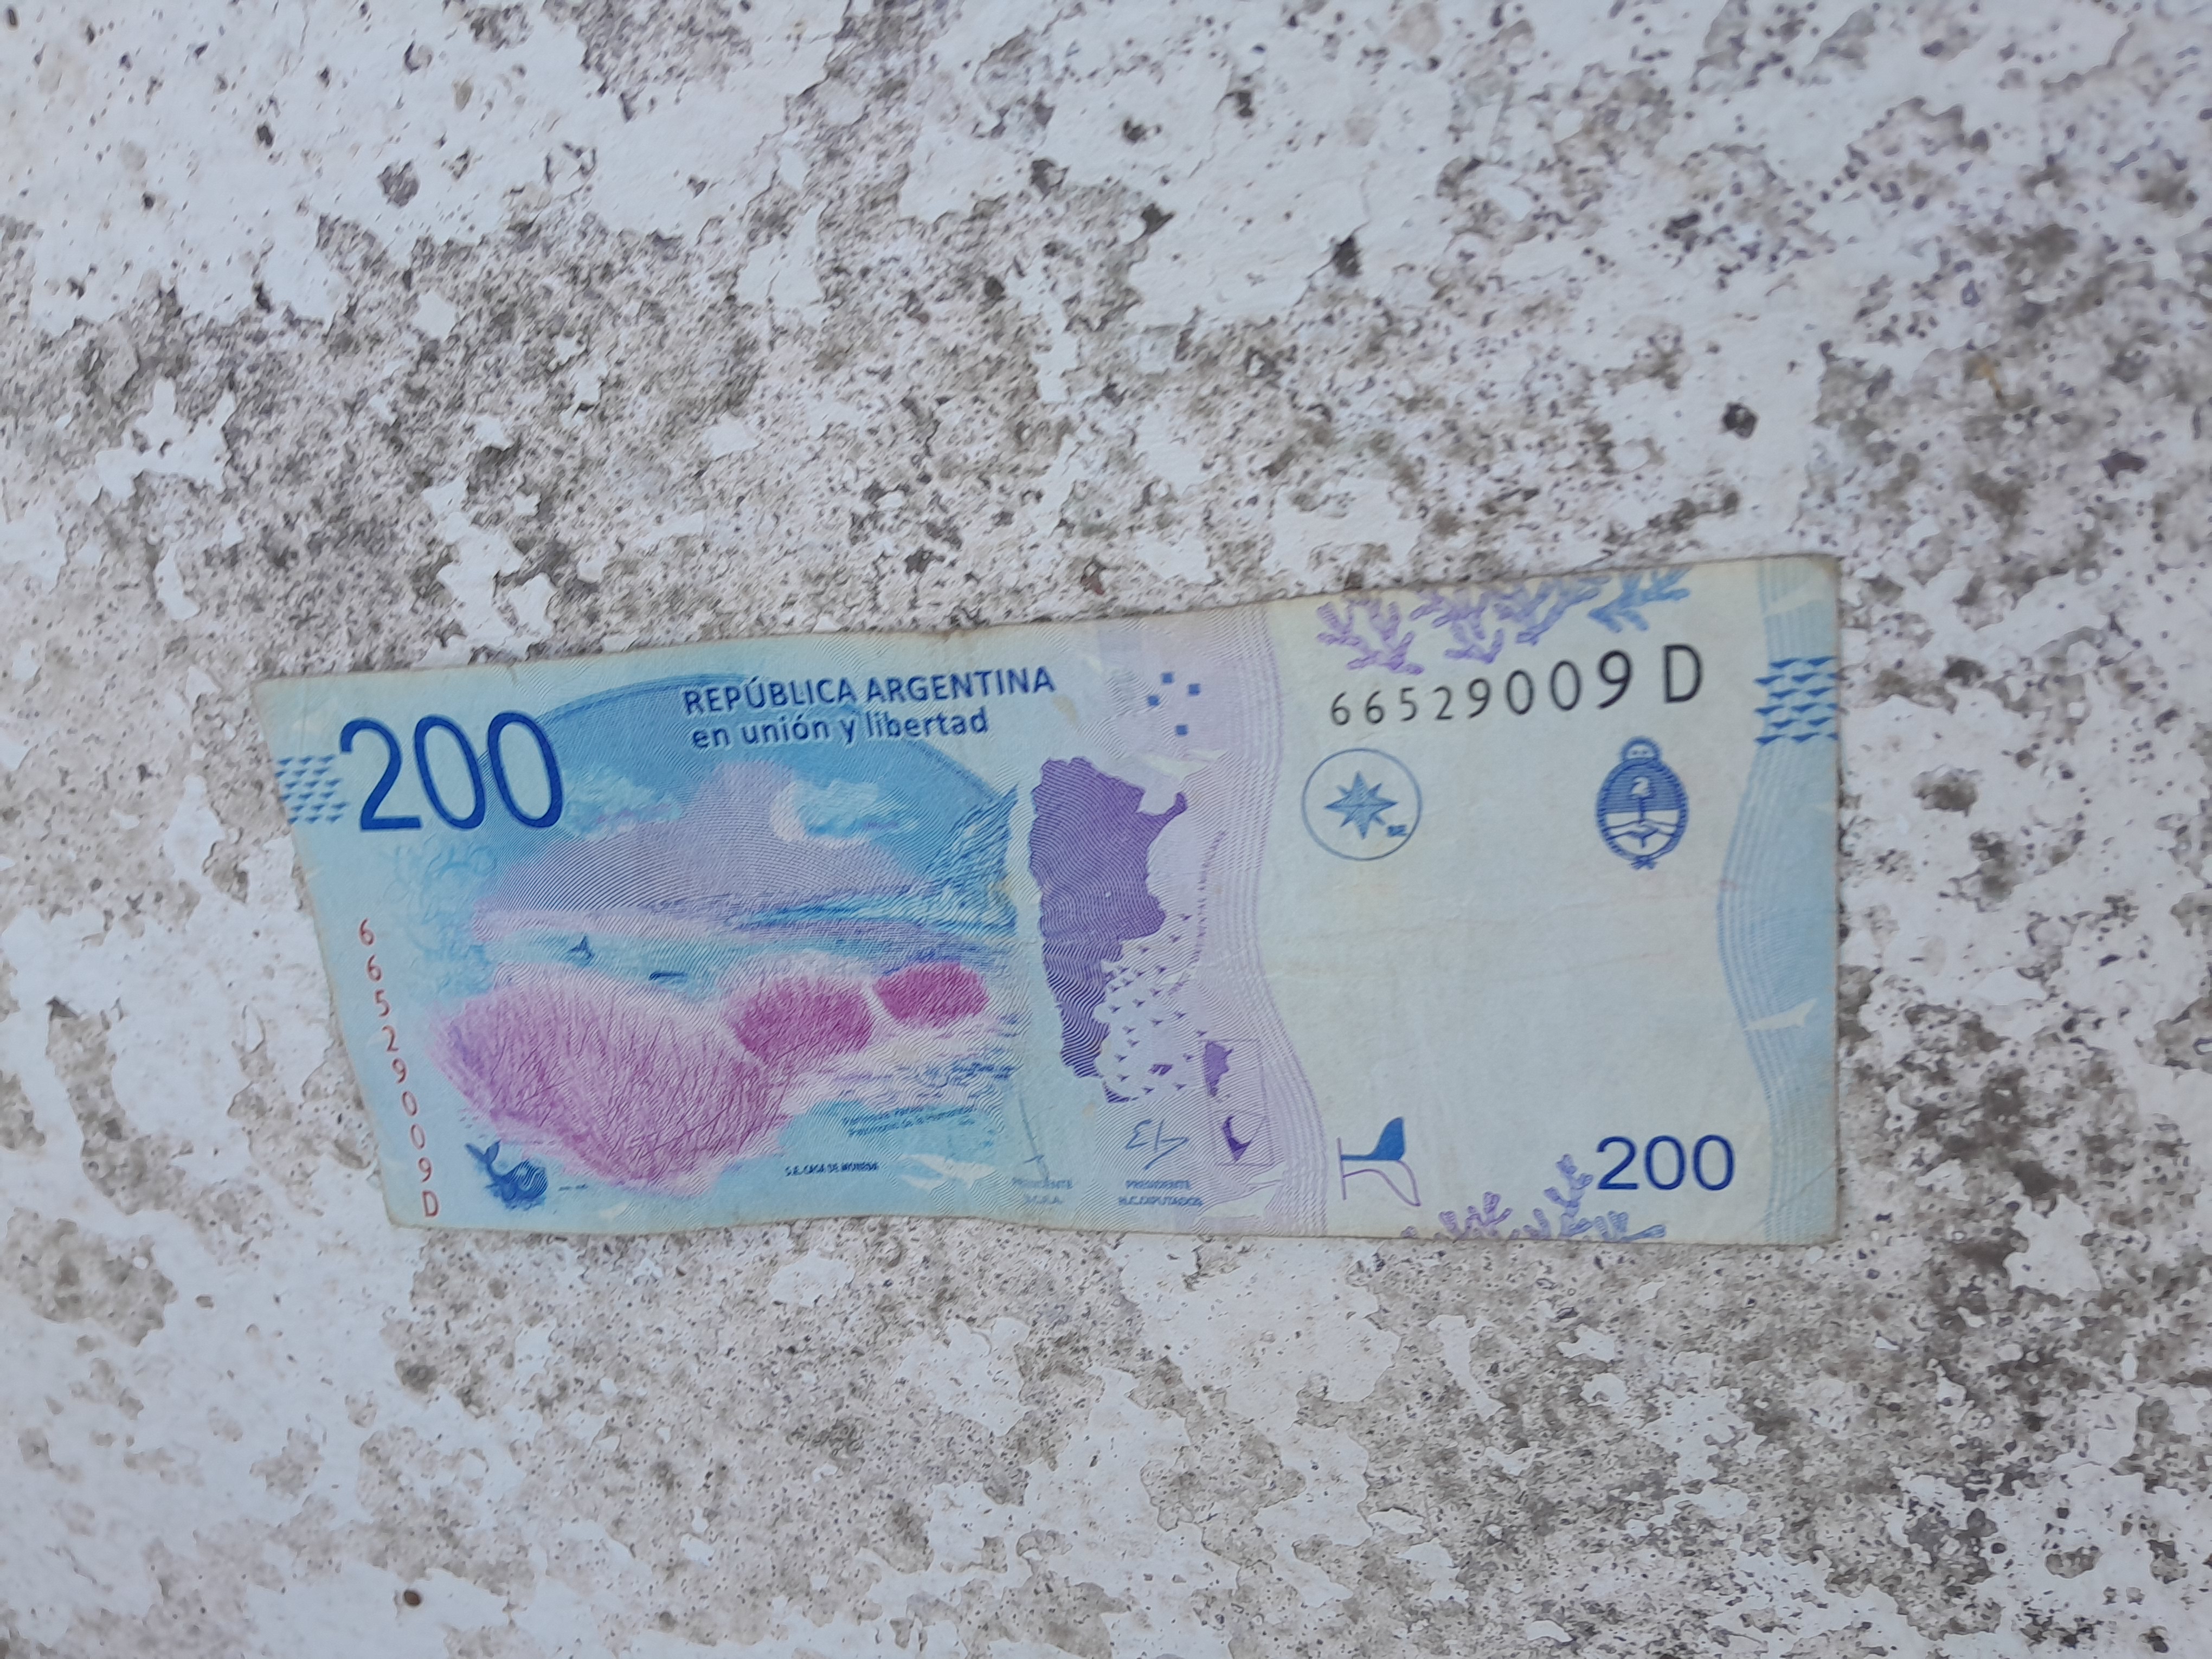
Denominación: 200